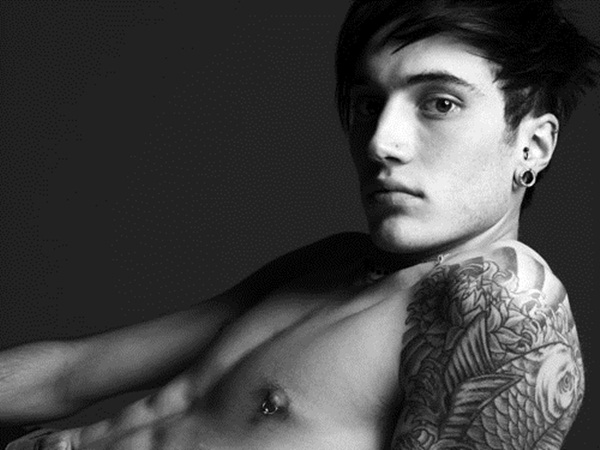
Label: Colored